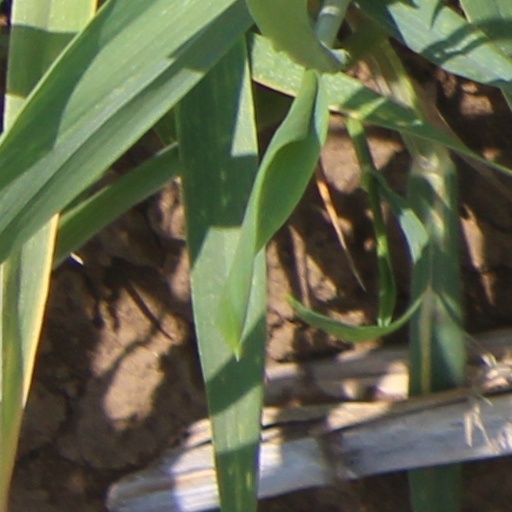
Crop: wheat